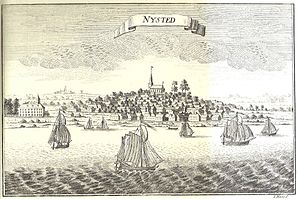
Nysted / Historie / Under enevælden
Nysted år 1767
Nysted er en tidligere købstad – Danmarks sydligste – på det sydøstlige Lolland med 1.312 indbyggere, beliggende 27 km øst for Rødby, 24 km sydøst for Maribo, 19 km syd for Sakskøbing og 18 km sydvest for kommunesædet Nykøbing Falster. Byen hører til Guldborgsund Kommune og ligger i Region Sjælland.